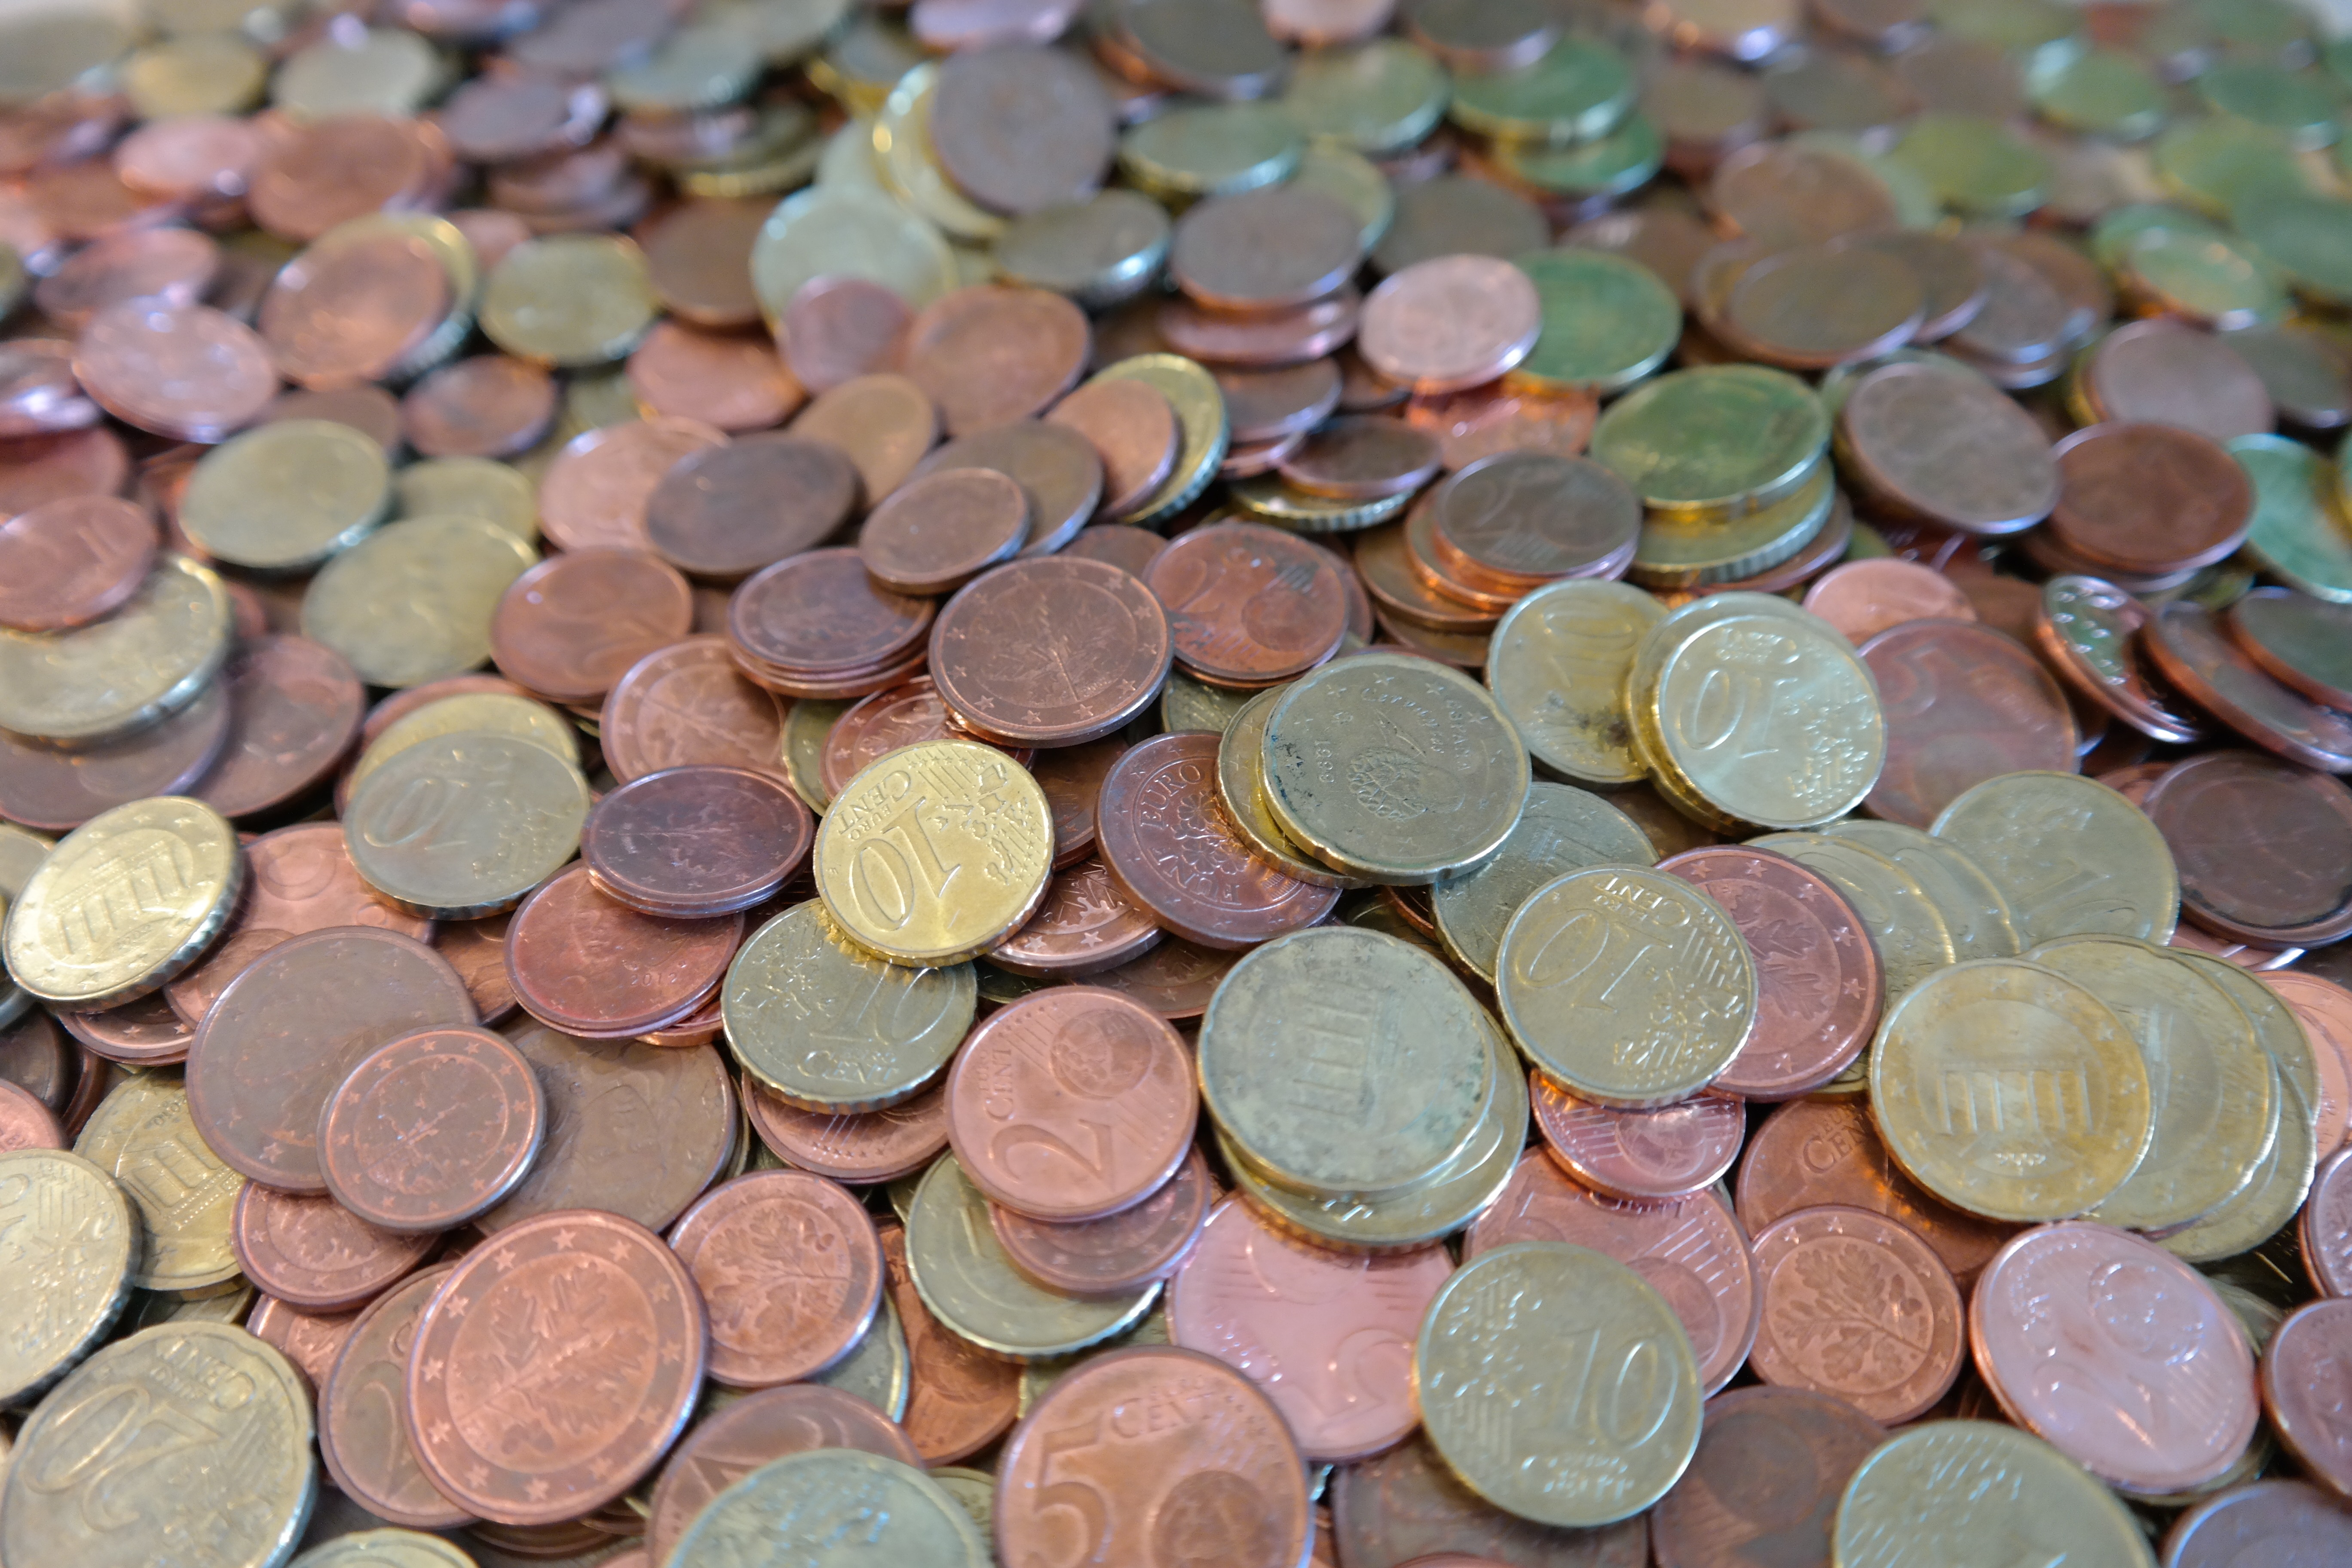
metal, money, circle, close up, cash, brass, copper, currency, euro, coin, shiny, value, coins, cent, metal money, finance, loose change, pay, specie, valuable, dime pieces, nordic gold, brass alloy